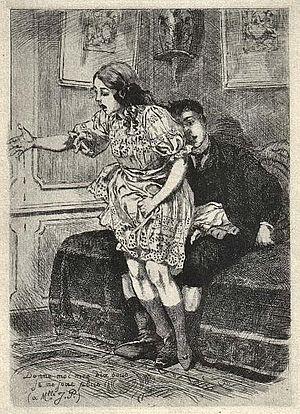
Donne moi mes six sous, je ne joue plus Dessins de Martin van Maële. Illustration de La Grande Danse macabre des vifs, 1905.